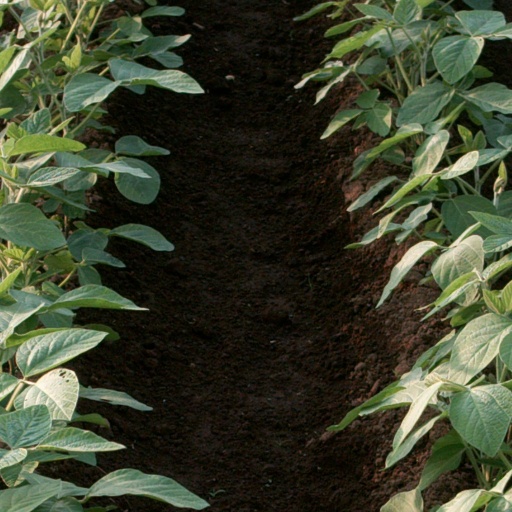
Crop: soybean